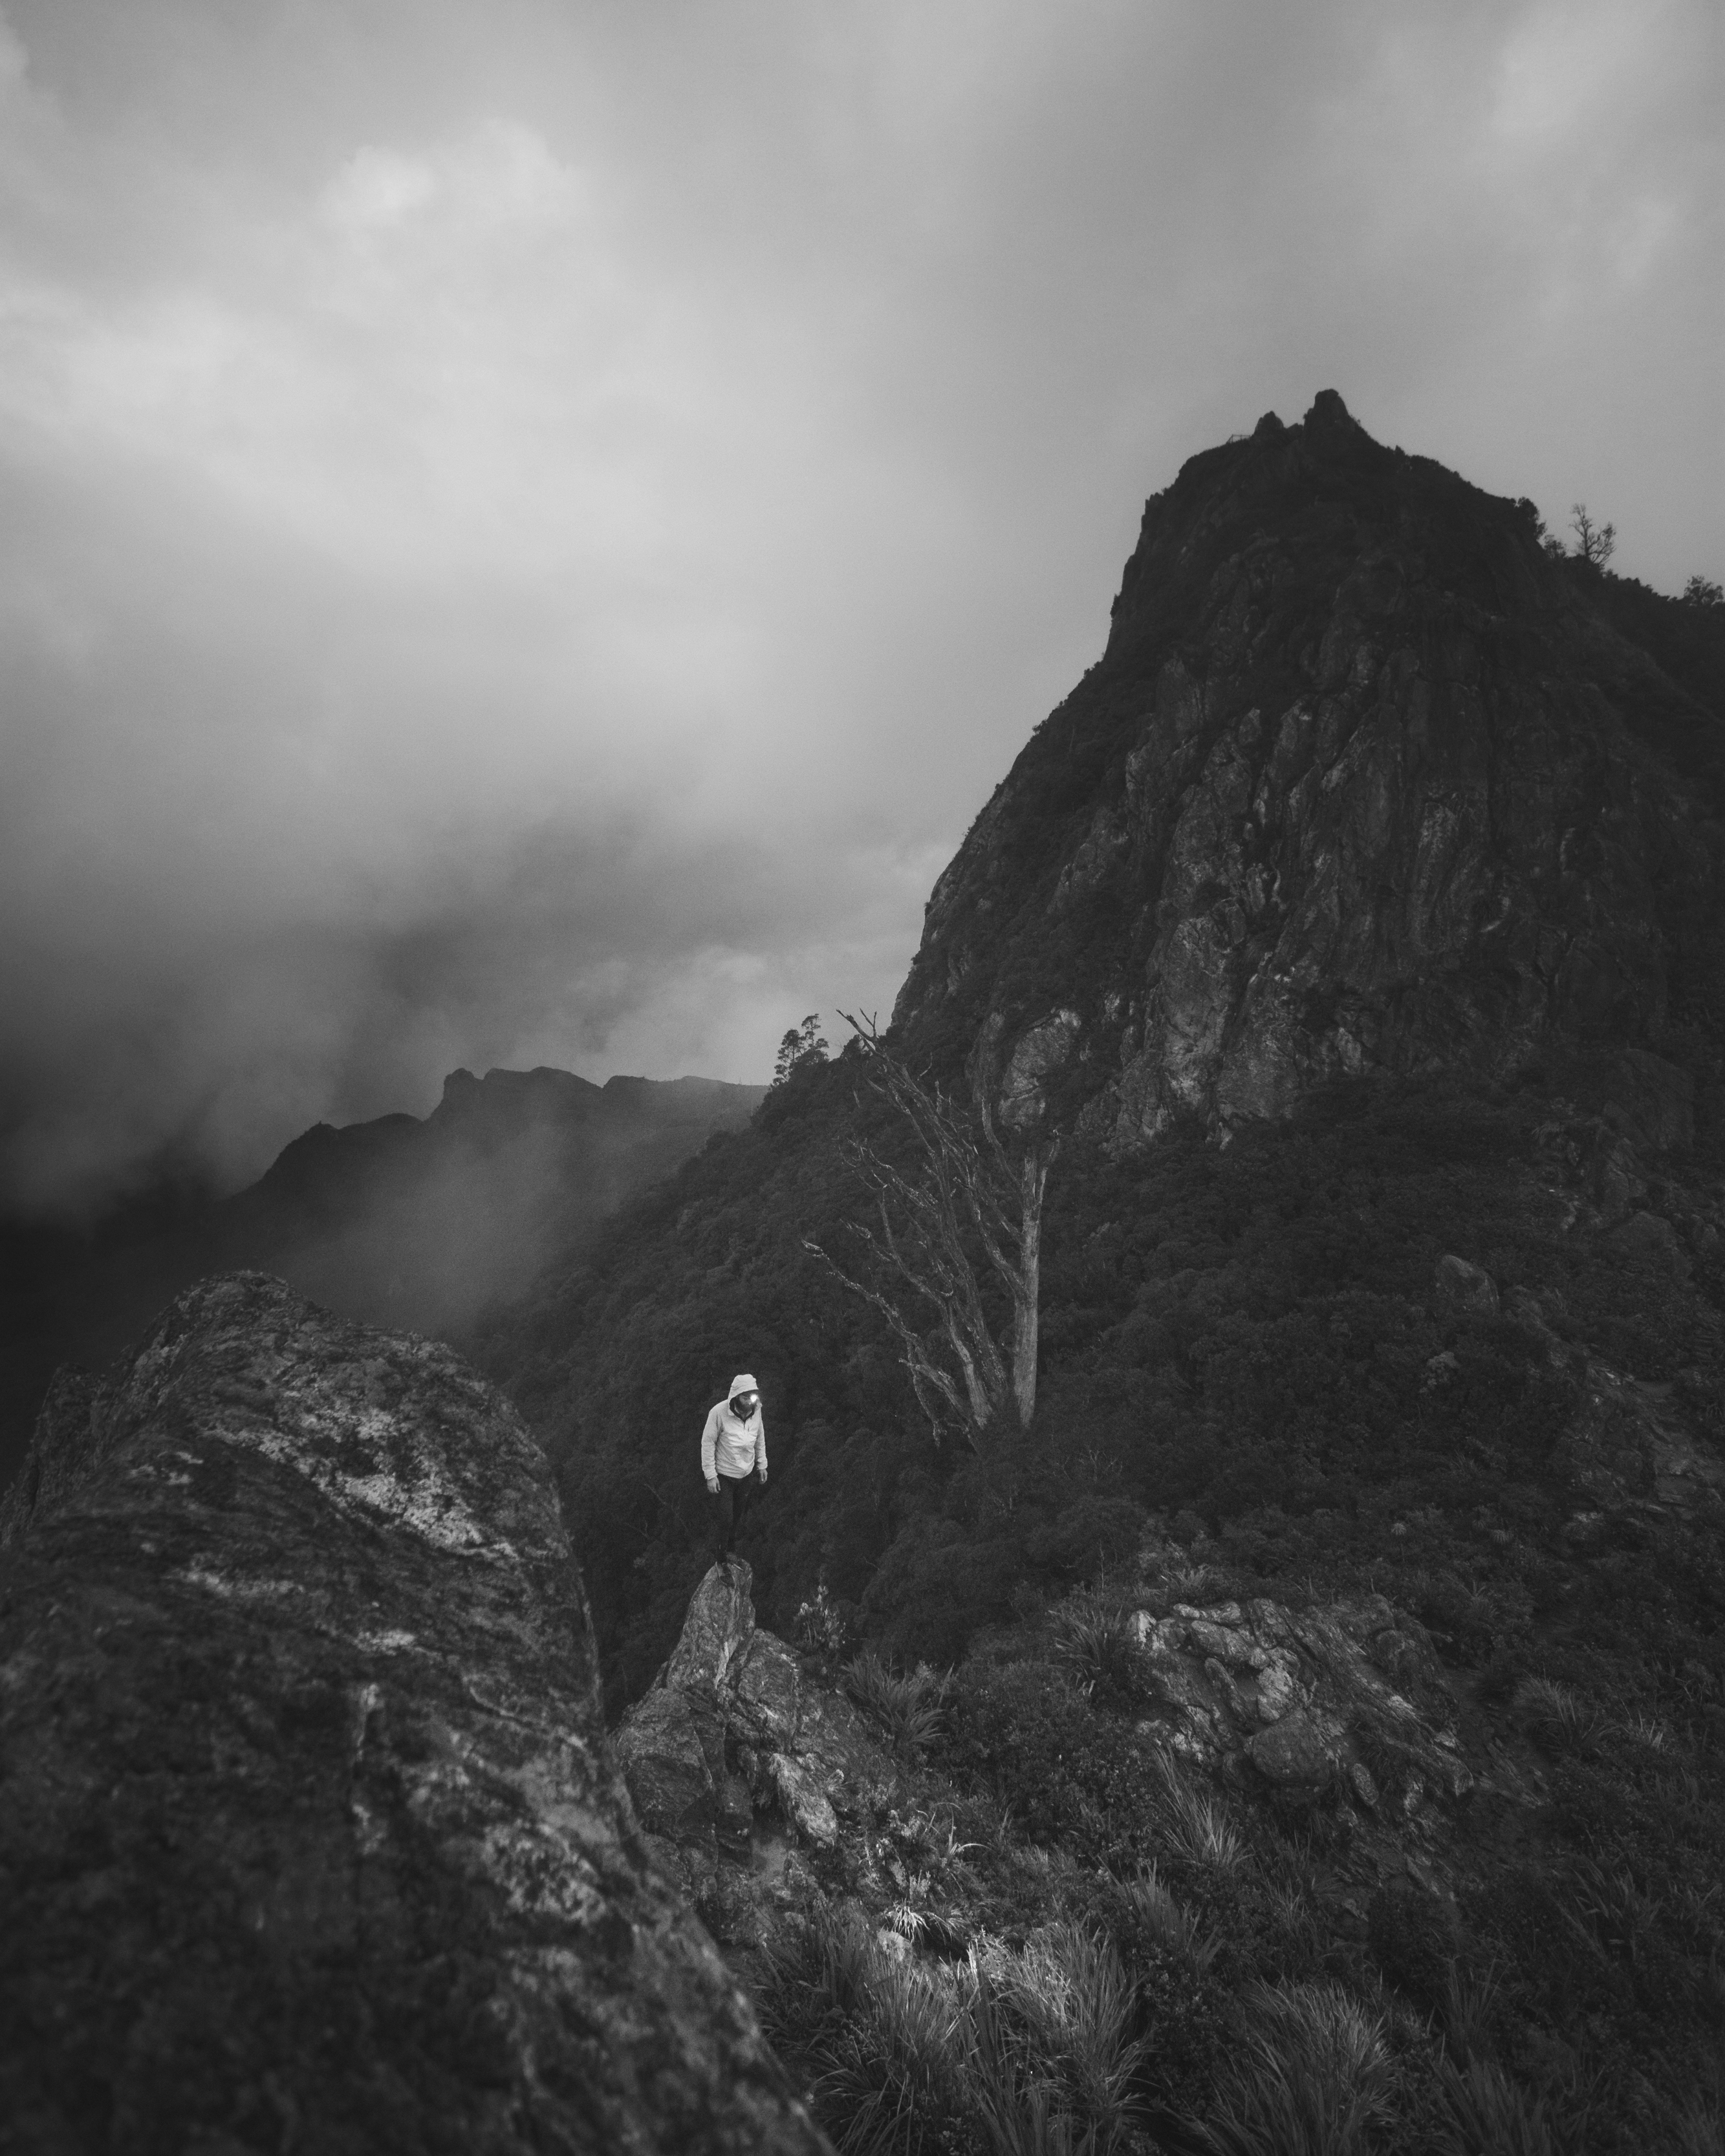
cloud, sky, mountain, highland, plant, black and white, mountainous landforms, landscape, horizon, mountain range, hill, hiking, monochrome photography, monochrome, valley, slope, natural landscape, massif, fell, darkness, ridge, mist, mountaineer, rock, recreation, forest, summit, tree, grassland, ar te, adventure, road, grass, lake district, fog, klippe, walking